Michael Boskin

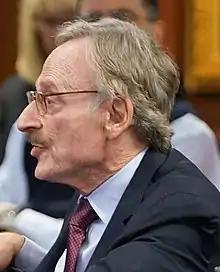
Boskin in 2020

Michael Jay Boskin (born September 23, 1945) is the T. M. Friedman Professor of Economics and senior fellow at Stanford University's Hoover Institution. He also is chief executive officer and president of Boskin & Co., an economic consulting company, and serves on the Commerce Department's Advisory Committee on the National Income and Product Accounts.